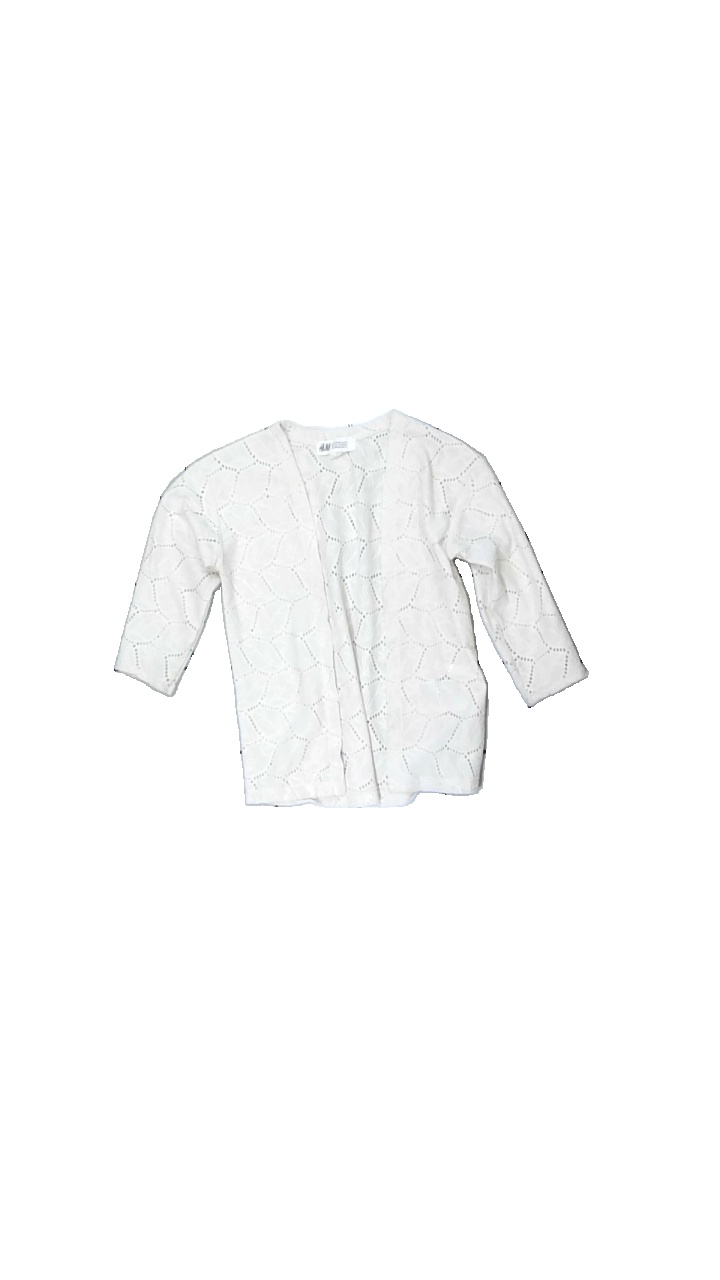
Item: Cardigan (Children)
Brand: H&m
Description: vit kofta med stickat mönster. fläckar på båda armarna
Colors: White
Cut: Regular
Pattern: Other
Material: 100% polyester
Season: All
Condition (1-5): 3
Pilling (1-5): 5
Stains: Minor
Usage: Export
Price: <50